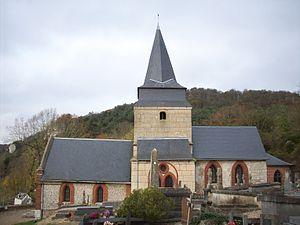
Eglise Saint-Michel d'Amfreville-sous-les-Monts
La liste des sites classés de l'Eure présente les sites classés du département de l'Eure. Selon une mesure du 14 octobre 2014, ils sont au nombre de 154, couvrant une superficie de 12 562 hectares, soit 2,07 % du département.
Amfreville-sous-les-Monts est une commune française située dans le département de l'Eure, en région Normandie. Les habitants en sont les Amfrevillais.
L'église Saint-Michel est un édifice religieux situé dans la commune d'Amfreville-sous-les-Monts en Normandie. À flanc sur la côte des Deux-Amants, avec le cimetière attenant, elle domine la Seine.